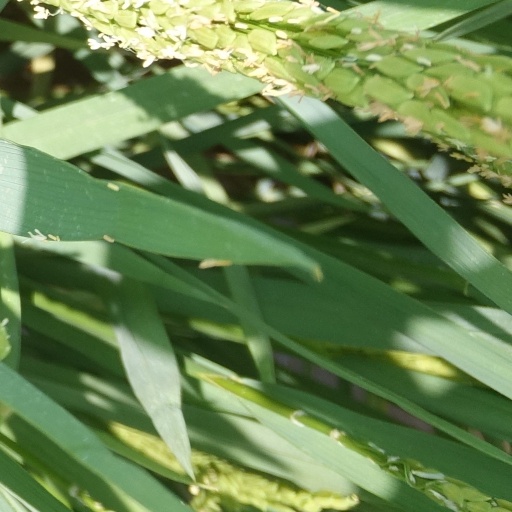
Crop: rice